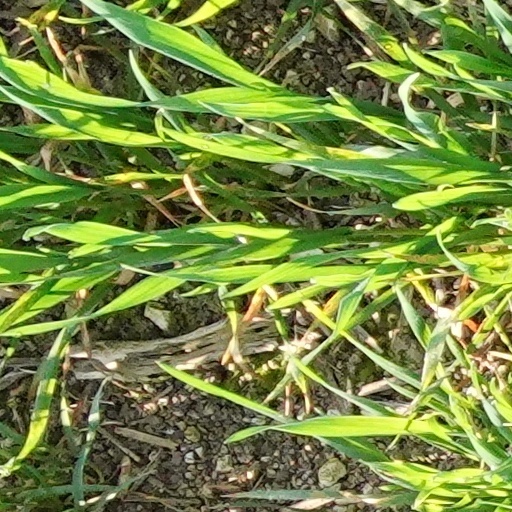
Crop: wheat